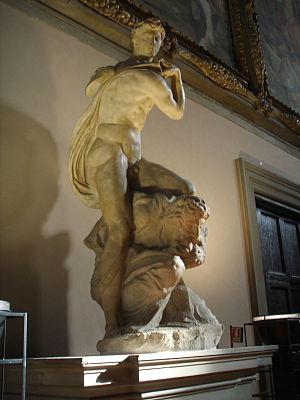
Le Tombeau de Jules II est un projet inabouti du sculpteur et peintre italien Michel-Ange destiné à la basilique Saint-Pierre de Rome et qui finira comme cénotaphe, incomplet, à la basilique Saint-Pierre-aux-Liens. Il y travailla épisodiquement pendant quarante années.